Blake Koch

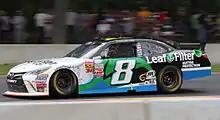
Koch's 2015 Xfinity Series car at Road America

In 2015, Koch was finally given a full-time ride by TriStar Motorsports for the full Xfinity Series (formerly Nationwide Series) in the No. 8 Toyota with LeafFilter Gutter Protection as a primary sponsor. Koch was leading with 6 laps to go in Road America when the battery died, resulting in a 20th-place finish. After the race Koch described the race as the closest he had come to winning in his entire career.